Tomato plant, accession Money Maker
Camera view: horizontal (90 deg, fisheye); turntable rotation: 0 degrees
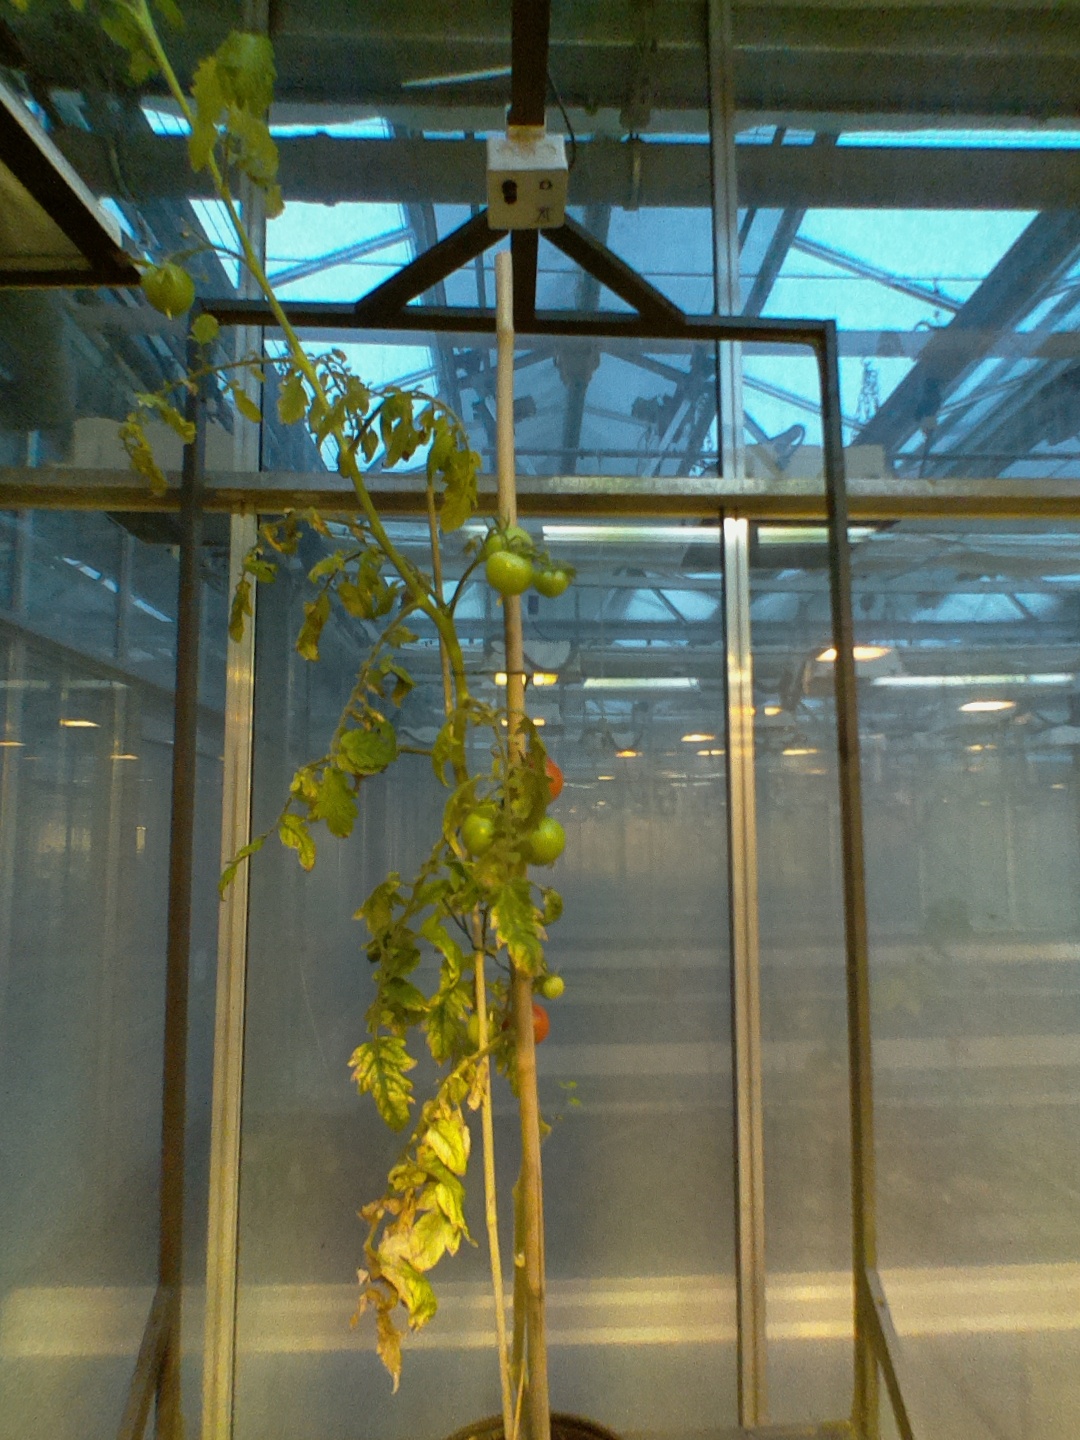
BBCH growth stage 83: 30%-40% of fruits show typical fully ripe color